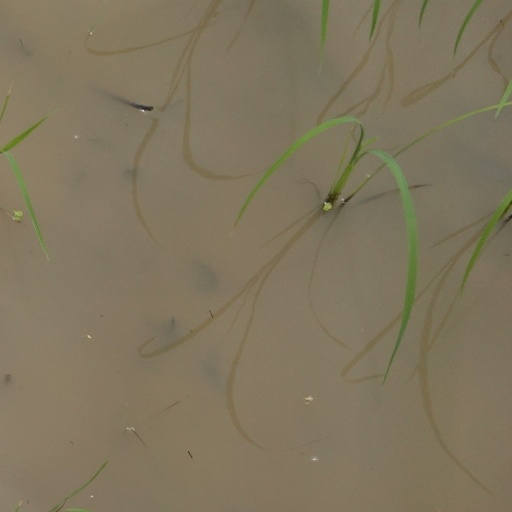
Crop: rice